30th Georgia Infantry Regiment

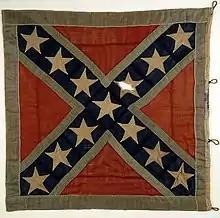
Co E, 30th Georgia Volunteer Infantry battle flag

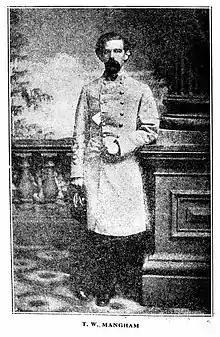
Col. Thomas Woodward Mangham

The regiment was organized at Camp Bailey, near Fairburn, Georgia, in October 1861. Ten companies of volunteers met at the request of David Jackson Bailey, who had obtained permission from Governor Joseph E. Brown to form an infantry regiment for Confederate service. Due to a confusion in numbering, the regiment was known as the 25th until it was rearranged in April 1862. After re-arrangement and throughout the war it was known as the 30th Georgia